48th Massachusetts Infantry Regiment

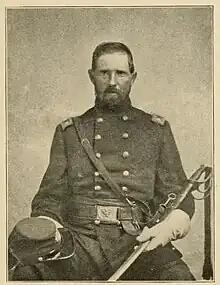
Lt. Col. James O'Brien was killed during the first assault on Port Hudson

The formation of the 48th Massachusetts was marked by some dissension as it was originally intended to be an Essex County regiment and eight companies were raised from that county for that purpose. They gathered and began training at Camp Lander in Wenham, Massachusetts. Due to the urgent need for regiments in the Department of the Gulf in preparation for Major General Nathaniel P. Banks's planned expedition against Port Hudson, Louisiana, two of the Essex companies were detached and the remaining six companies were combined with four Irish-American companies. The latter had intended to fill out their numbers and form a new Irish regiment. The two groups rendezvoused at Camp Meigs just outside of Boston and began training. The unexpected combination led to dissatisfaction and a number of desertions from camp. The officers of the Essex companies protested the change in a letter to the Governor but their request to form an Essex regiment was denied. The reassignments and difficulty in recruitment somewhat delayed the mustering in of the unit which was finally completed on December 9, 1862.